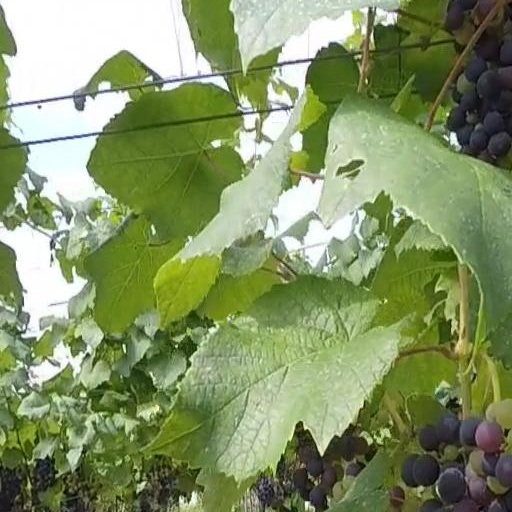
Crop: grape